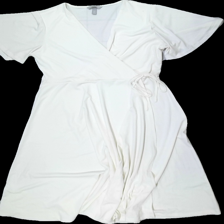
View: front
Type: Dress
Category: Ladies
Brand: H&M
Colors: White
Material: 100% polyester
Cut: Regular
Size: L
Season: All
Damage location: middle center
Damage 2 location: bottom center
Price range: 50-100
Recommended usage: Reuse
Description: vit klänning